Casimir-Amable Testard de Montigny

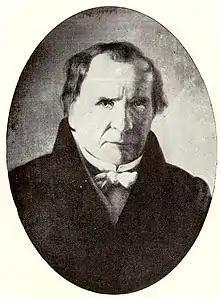

Casimir-Amable Testard de Montigny (June 2, 1787 – January 10, 1863) was a businessman and politician in Quebec. He represented Effingham in the Legislative Assembly of Lower Canada from 1824 to 1827.